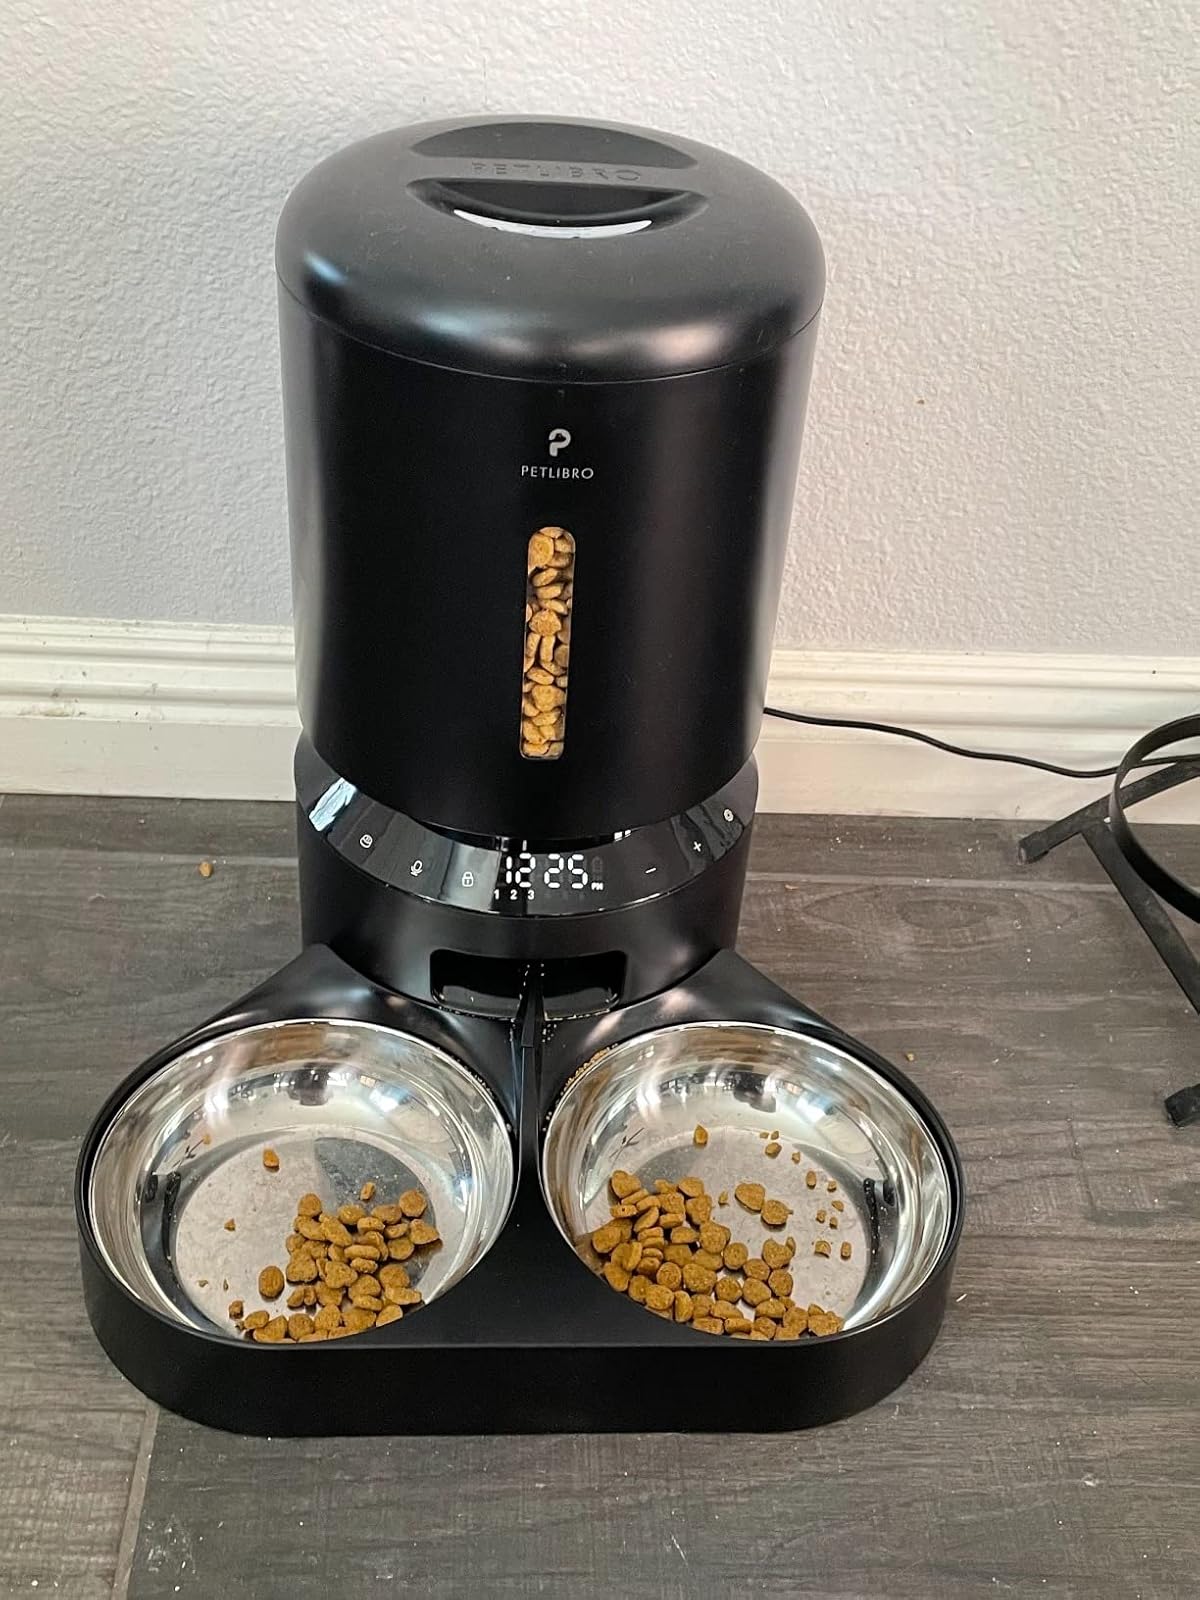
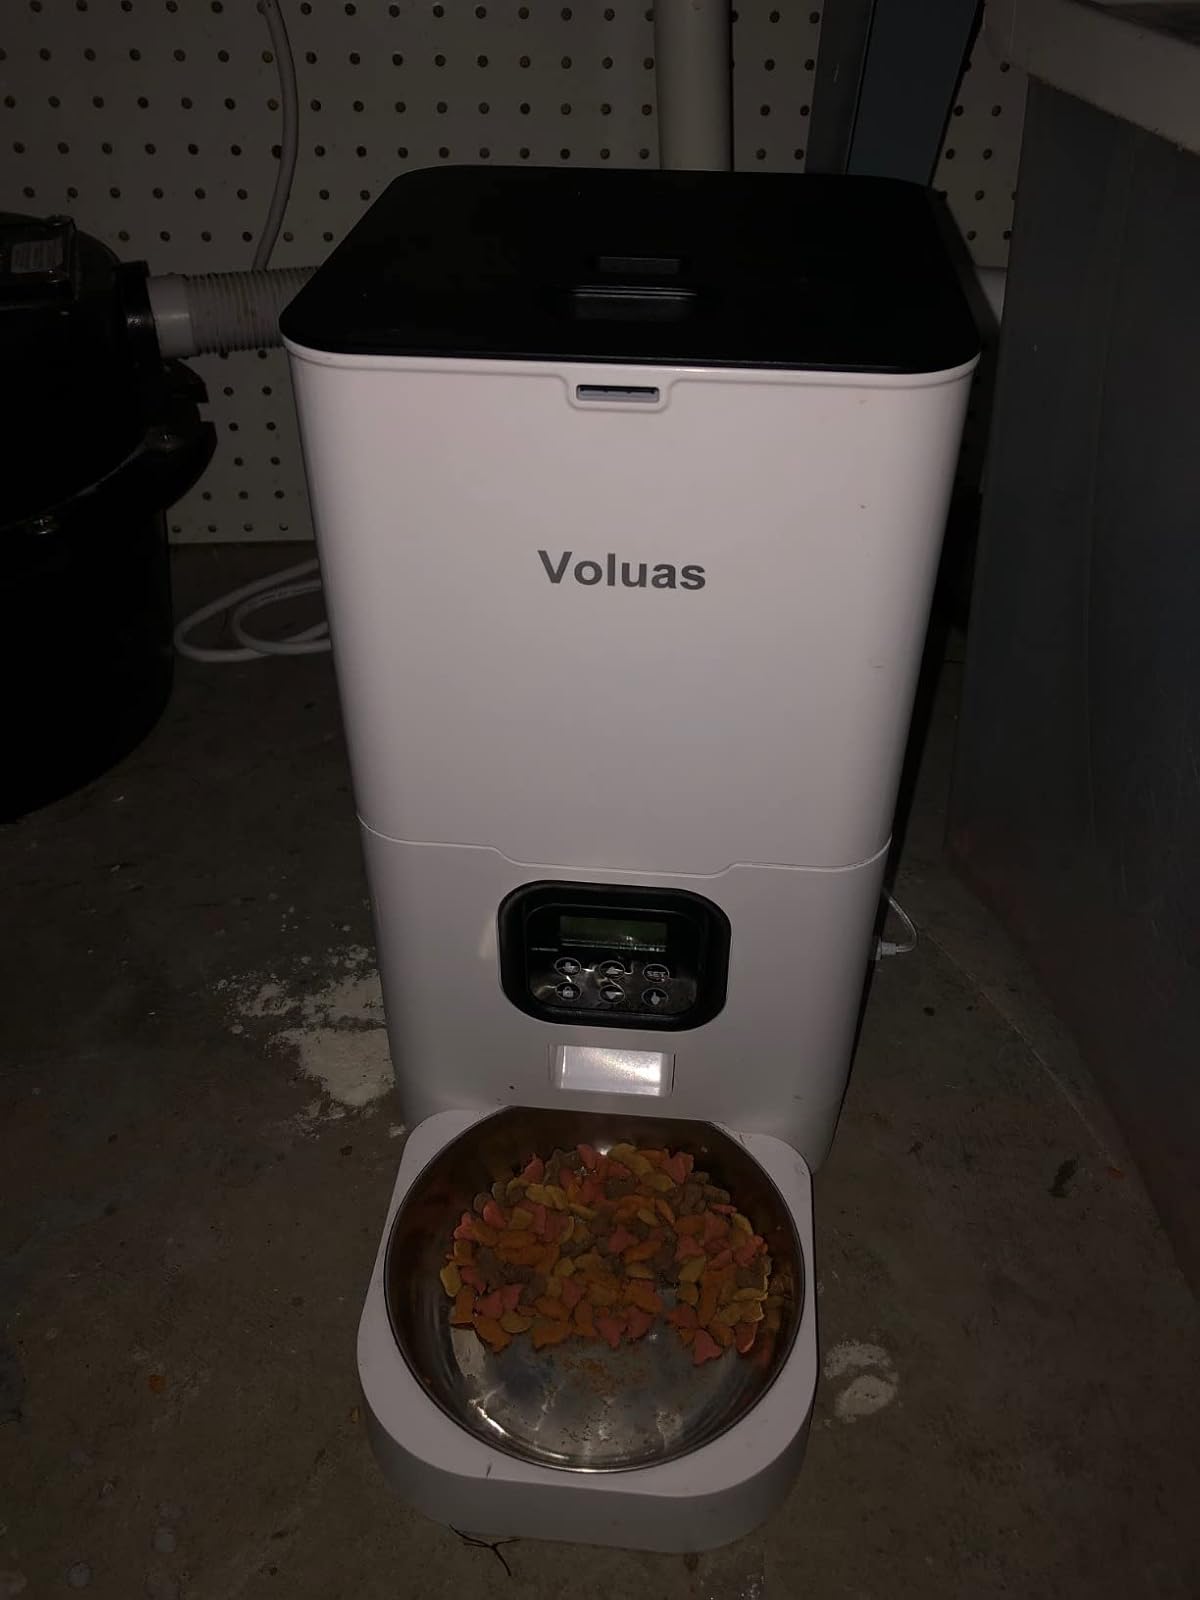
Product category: items_feeder
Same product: no